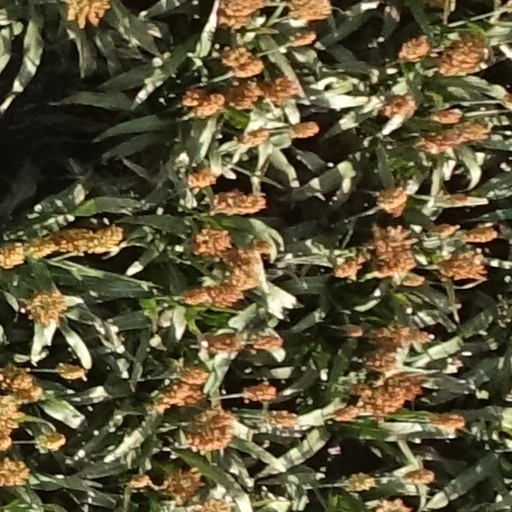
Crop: sorghum